The Fred Waring Show

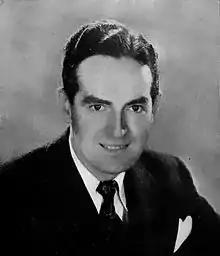
Fred Waring ("Billboard" 1944 Music Yearbook)

The Fred Waring Show is an American television musical variety show that ran from April 17, 1949 to May 30, 1954 on CBS. The show was hosted by Fred Waring and featured his choral group "The Pennsylvanians".